Beatles Ashram

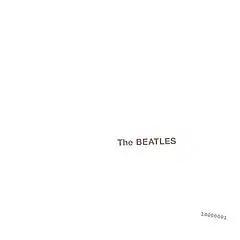
The cover of "The Beatles"

Having ordered several Indian instruments for delivery from Delhi, Harrison commandeered one of the bungalows for a music room. He invited all the students to participate, and musical get-togethers took place on the roof of the building. The stay at the ashram turned out to be the Beatles' most creative period for song writing. Many of their new songs were inspired by nature and reflected the simplicity of the surroundings. With Lennon and Paul McCartney especially productive during the retreat, the songs later comprised the bulk of the band's 1968 double album "The Beatles", also known as the "White Album". In the 2021 documentary film "The Beatles and India", TM devotee Nick Nugent recalls the band performing a rooftop concert at the ashram, anticipating their well-known concert on top of the Apple Corps building in January 1969.